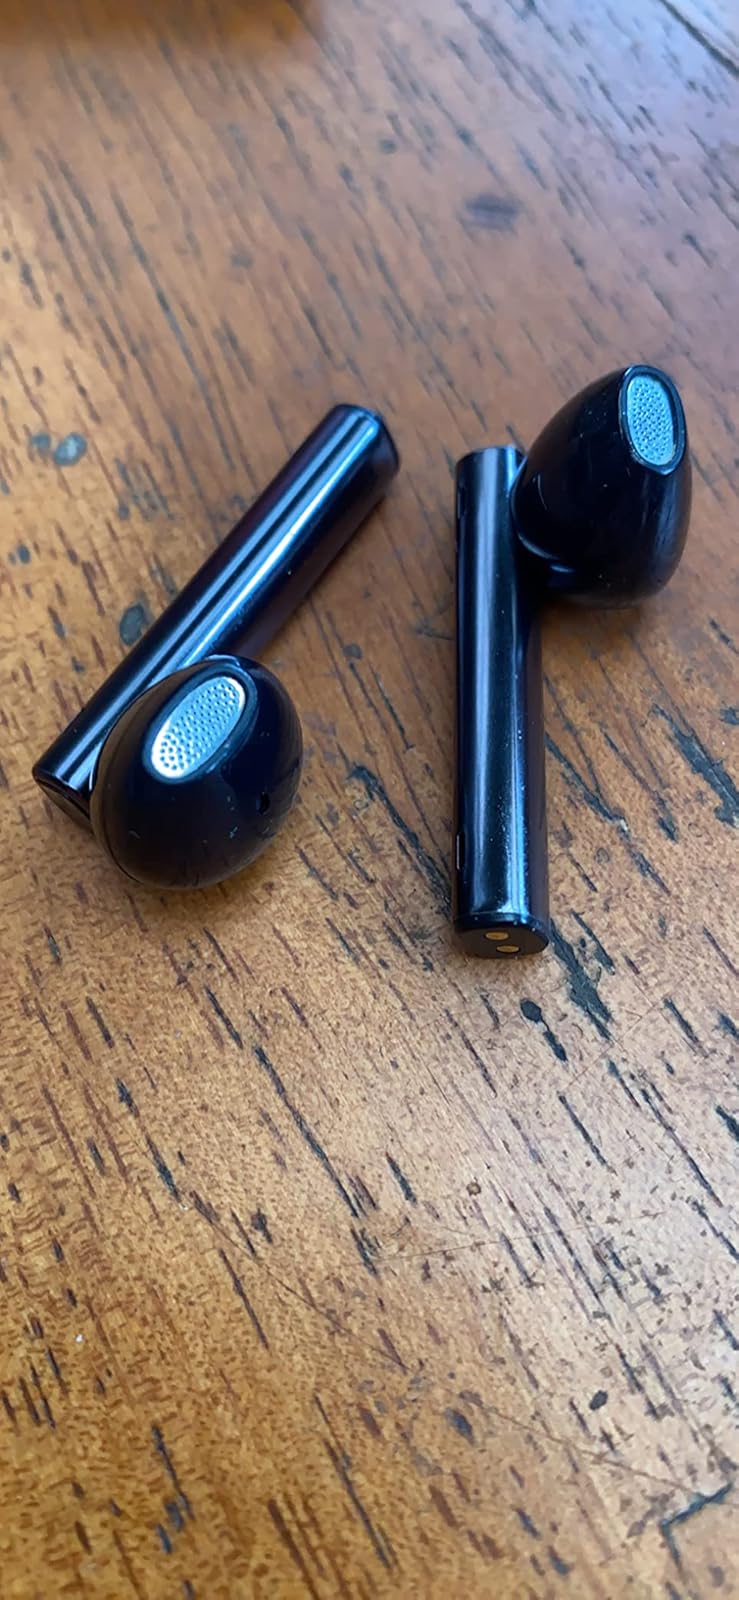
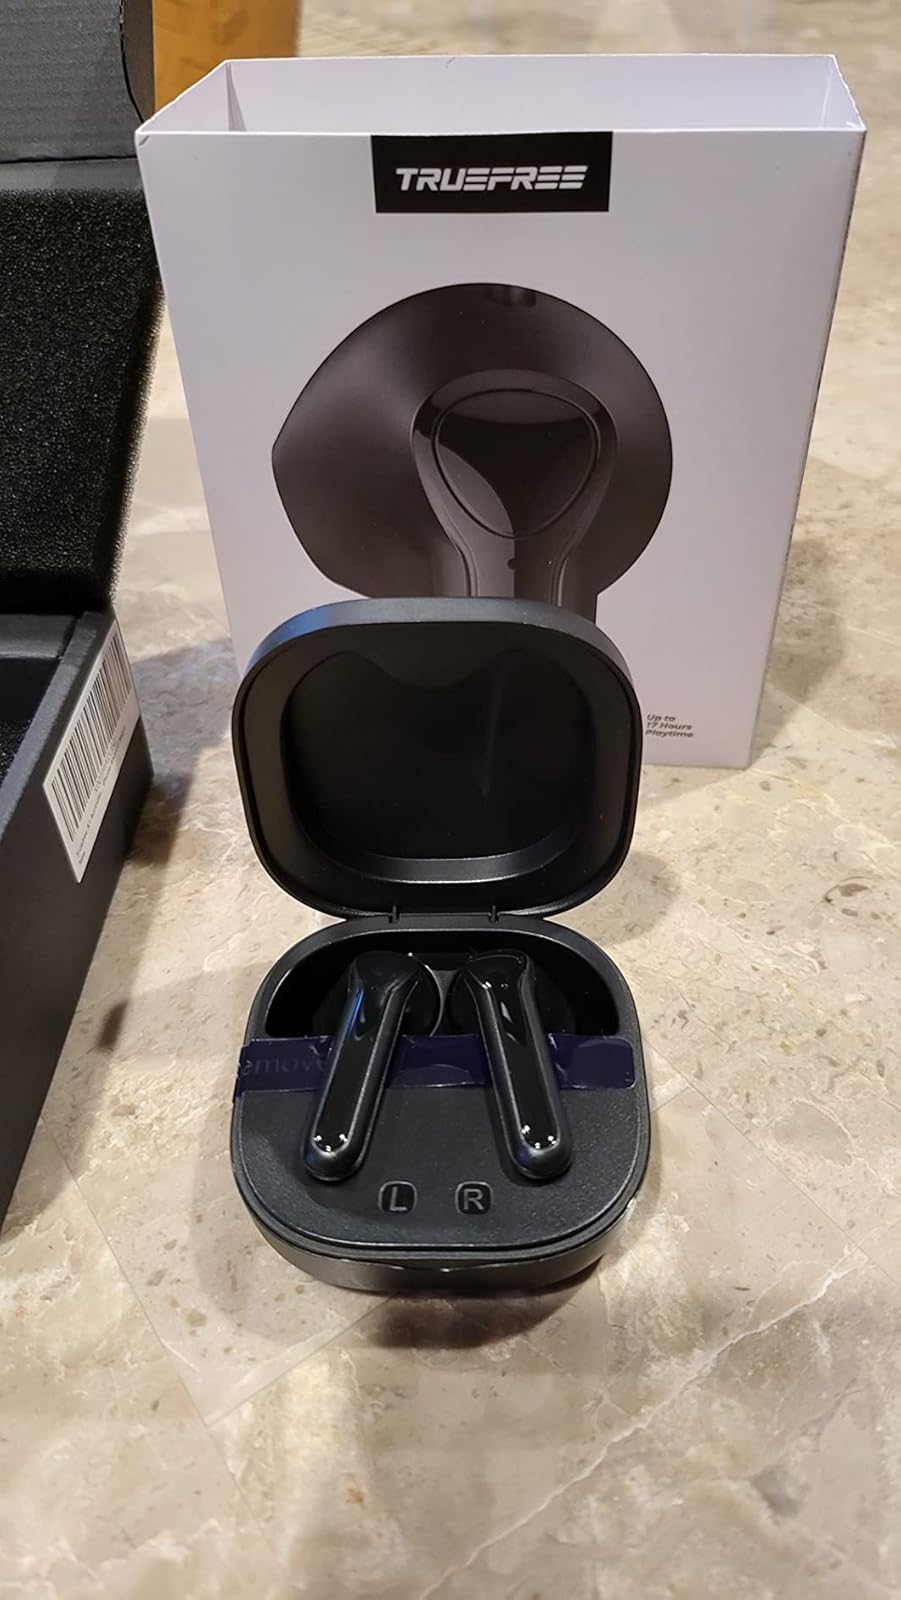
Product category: earbuds
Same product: no